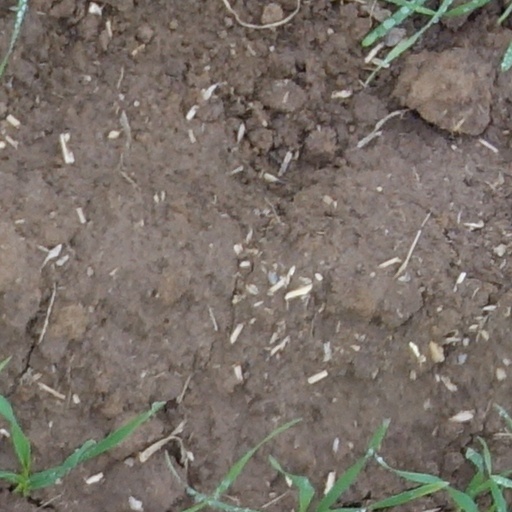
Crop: wheat